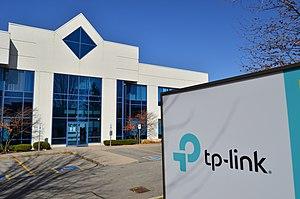
TP-LINK Technologies Co., Ltd., stylisé en TP-LINK est un constructeur de matériels réseaux basé à Shenzhen crée en 1996 par Zhao Jianjun et Zhao Jiaxing.